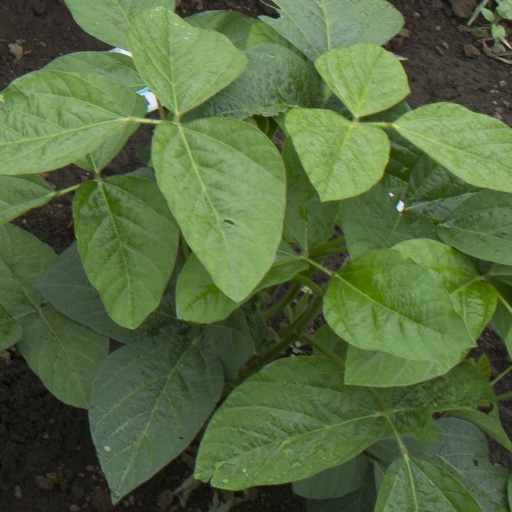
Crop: soybean